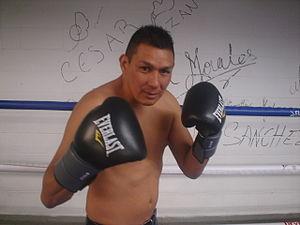
César Bazán est un boxeur mexicain né le 13 décembre 1974 à Mexico.